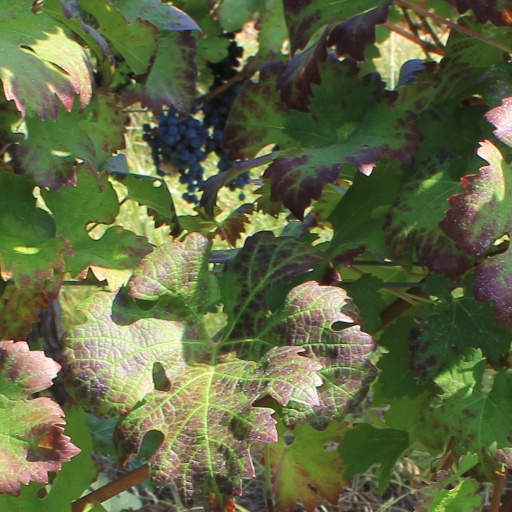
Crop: grape